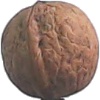
Label: walnut